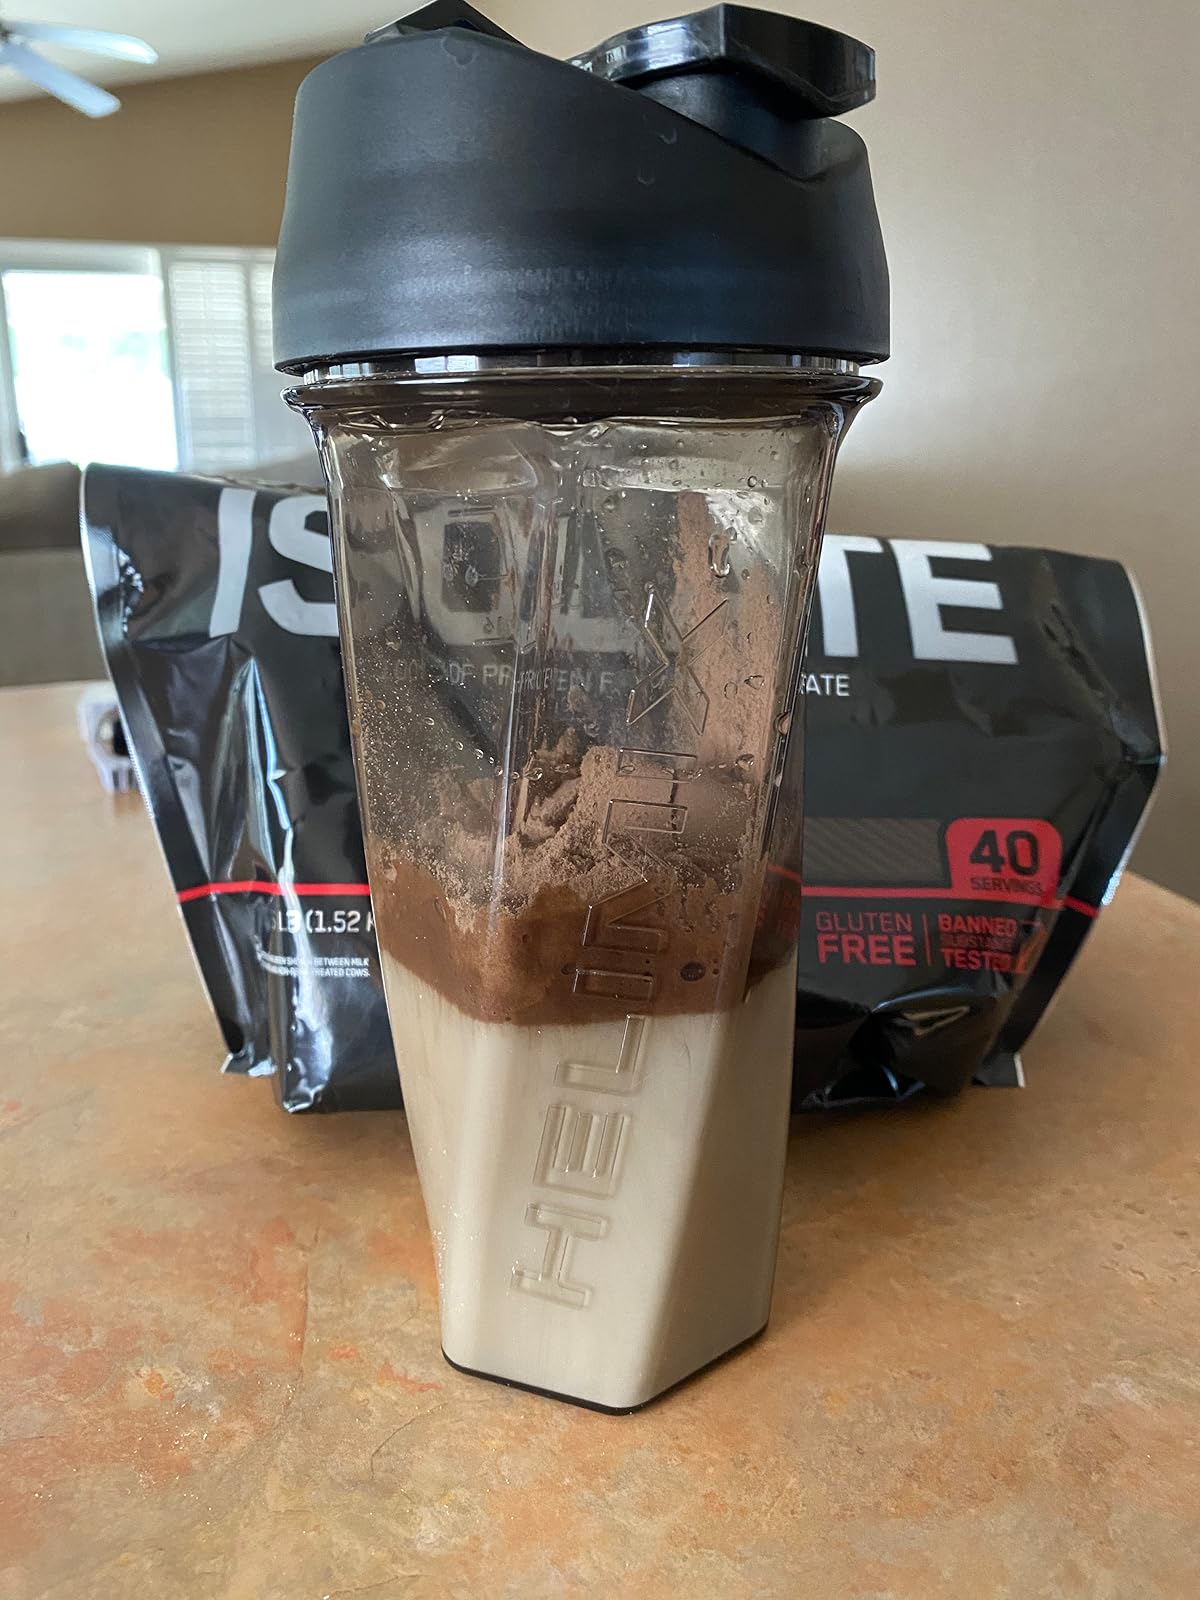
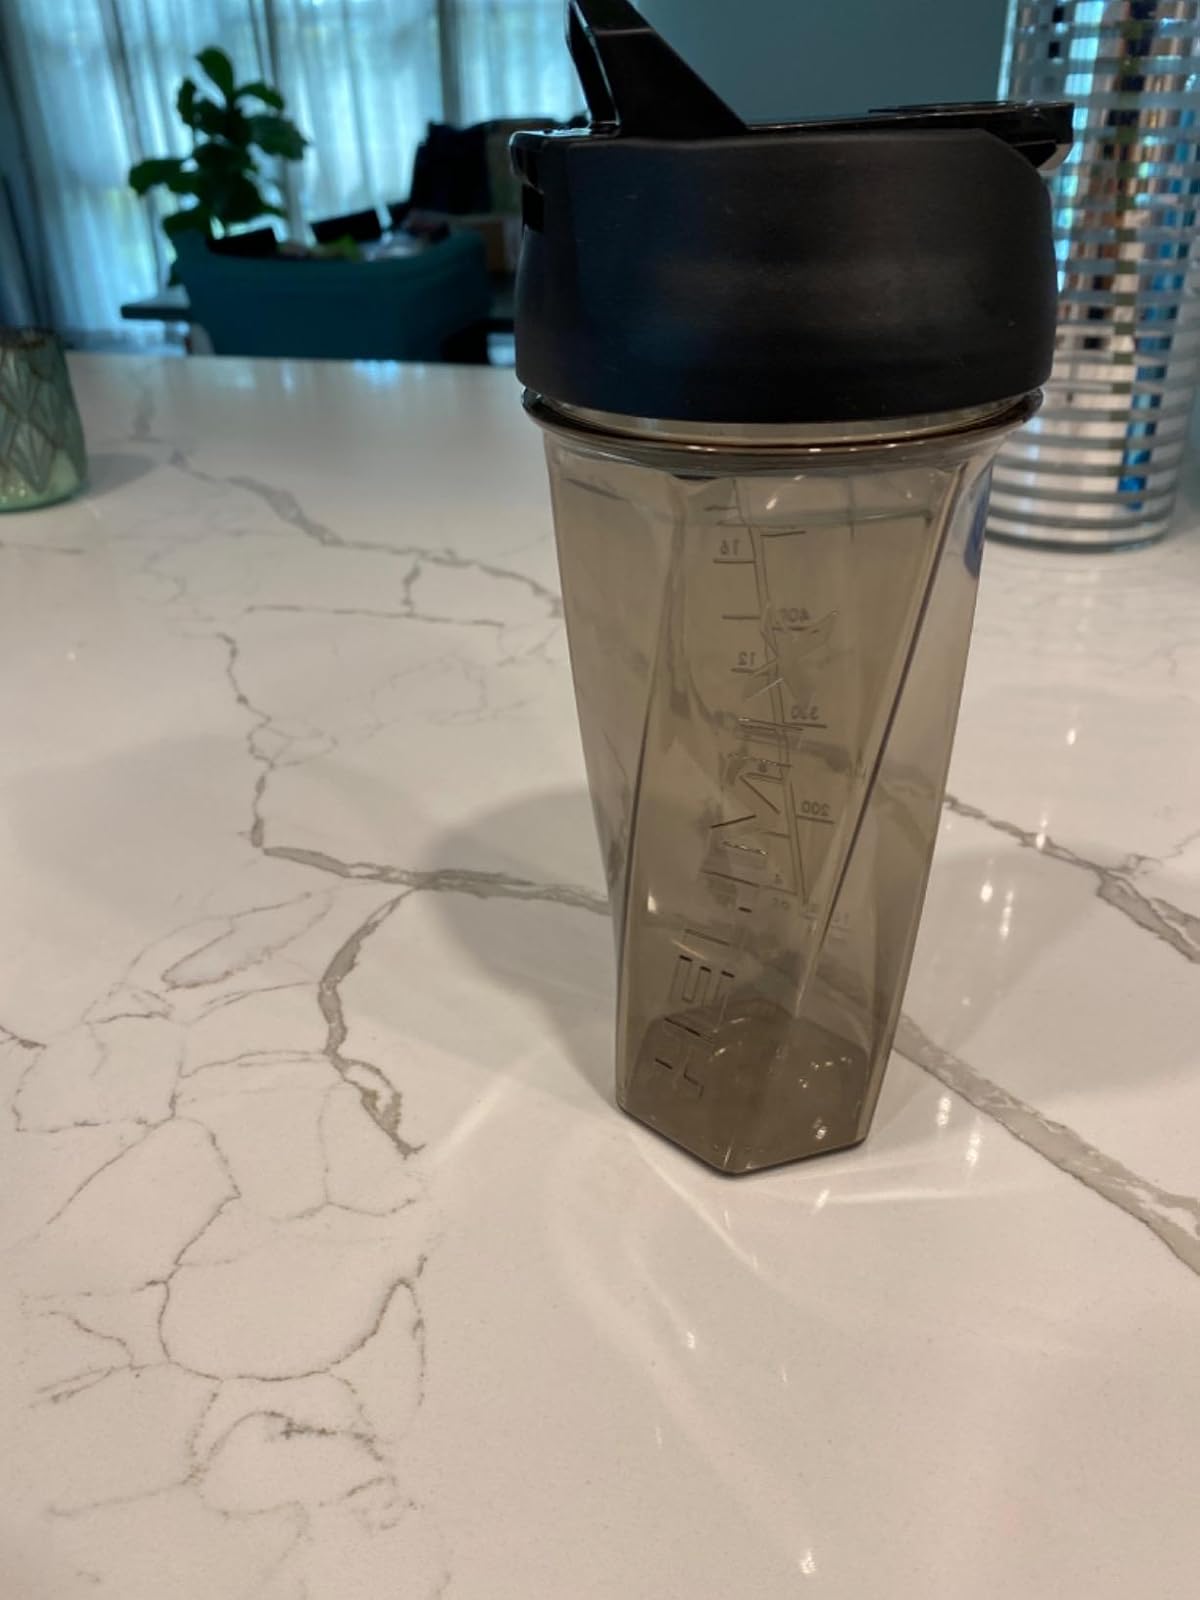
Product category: items_blender
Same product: yes